Monkey King vs. Er Lang Shen

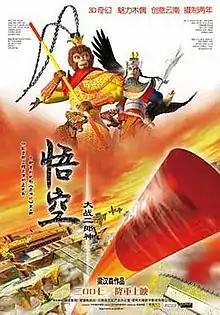

Monkey King vs. Er Lang Shen (Chinese: 孙悟空大战二郎神) is a Puppet/CG Chinese animated film produced by Yuan Cheng. The story is based on an episode of the 16th-century novel "Journey to the West".